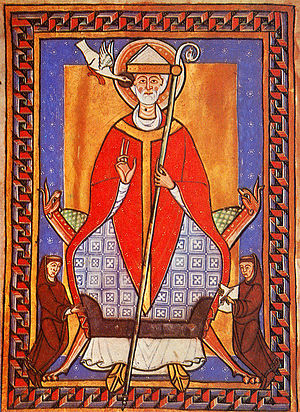
Kristendommens indførelse i Norden / Kristendommen i tidlig middelalder
Pave Gregor 7. førte en aktiv politik for at gøre paven til kristendommens absolutte overhoved.
Kristendommens indførelse i Norden eller religionsskiftet i Norden er betegnelsen for den langvarige religiøse forandring, der ændrede befolkningens trosretning i Norden fra at have været hedninger til hovedsagelig at blive kristne.